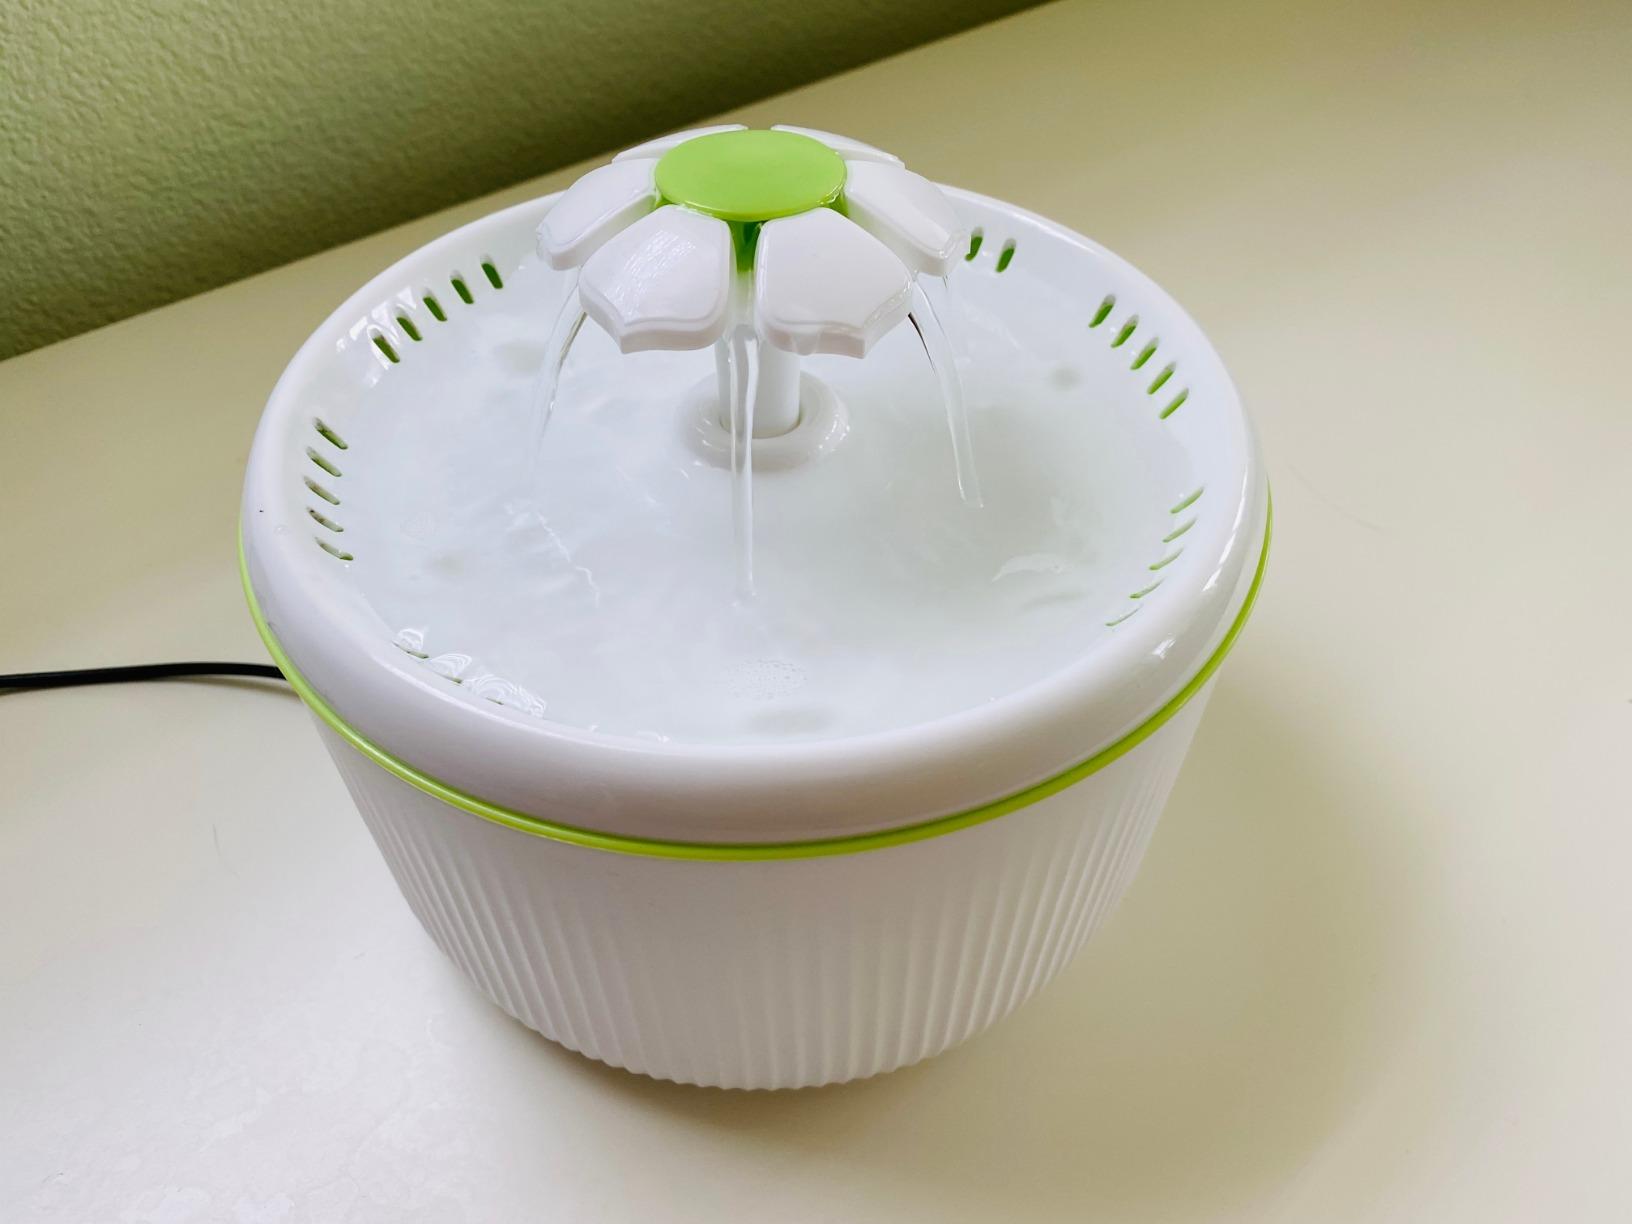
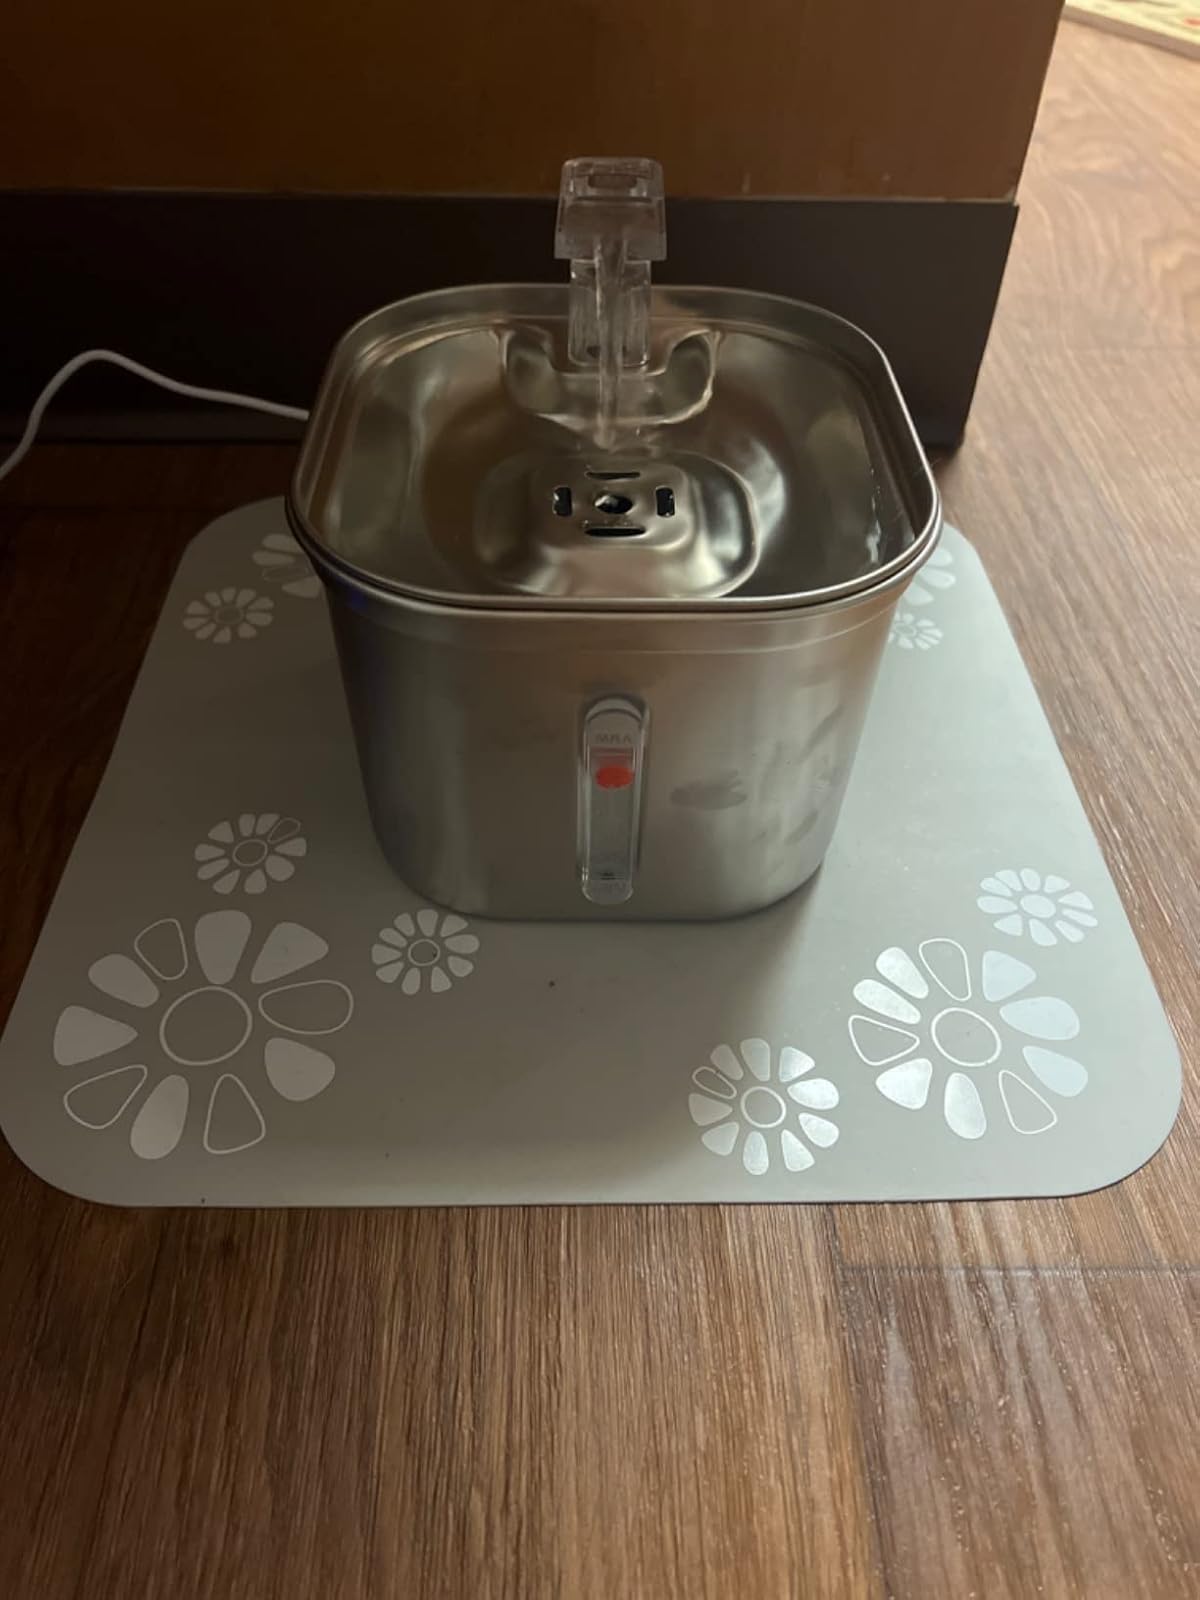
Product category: items_bowl
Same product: no